Drum and bugle corps (classic)

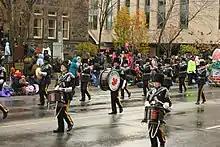
Members of the Regimental Band of The Queen's York Rangers (1st American Regiment) (RCAC) during the 2008 Toronto Santa Claus Parade.

The VFW and American Legion rules differed to a degree (although American Legion rules predominated in nearly every contest) and pressure increased to find a common judging system. Concerns were also voiced over contest promoters' rights in choosing sponsors and judges, and complaints arose regarding the lack of self-governance of competition circuits. The dissenters also expressed reservations about the increasing numbers of independent non-corps-sponsored competitions.